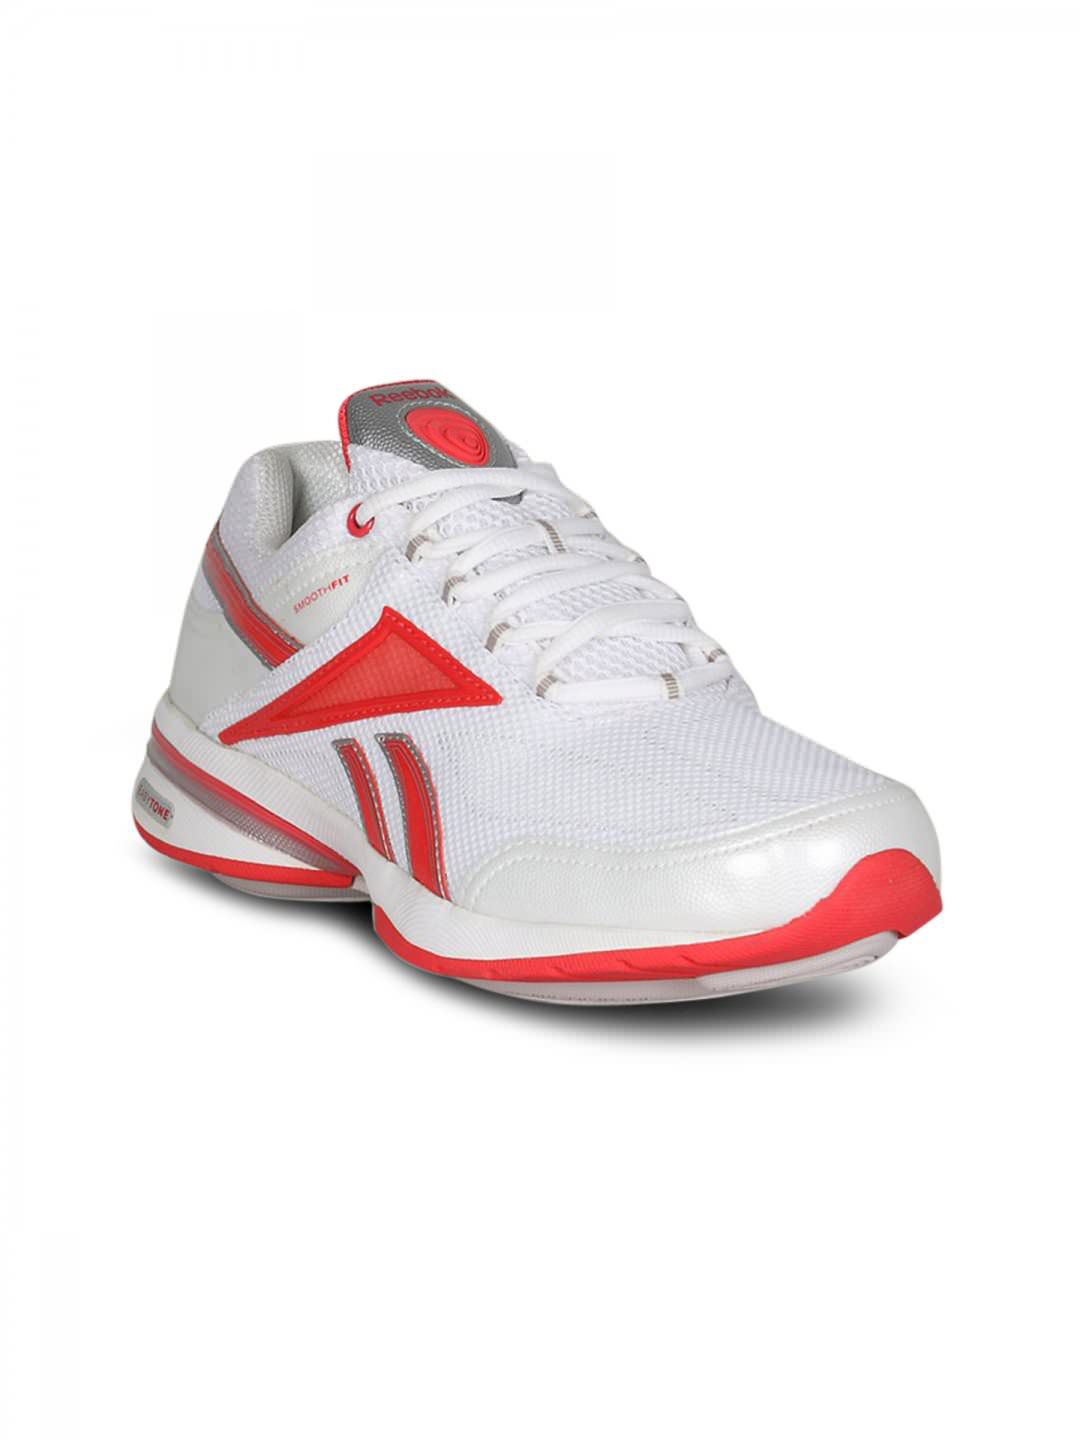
Reebok Women Easytone Reenew White Red Shoe
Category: Footwear / Shoes / Sports Shoes
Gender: Women
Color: White
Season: Summer 2011
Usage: Sports